Sarah Williams (Labyrinth)

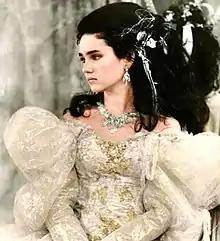
Jennifer Connelly as Sarah in "Labyrinth" (1986).

Sarah Williams is a fictional character and the protagonist of the 1986 musical fantasy film "Labyrinth". Portrayed by Jennifer Connelly, Sarah is an imaginative teenager who wishes for the goblins from her favourite story to take away her baby brother Toby. When her inadvertent wish comes true, she must solve an enormous otherworldly labyrinth in thirteen hours and rescue Toby from the castle of Jareth, the Goblin King.